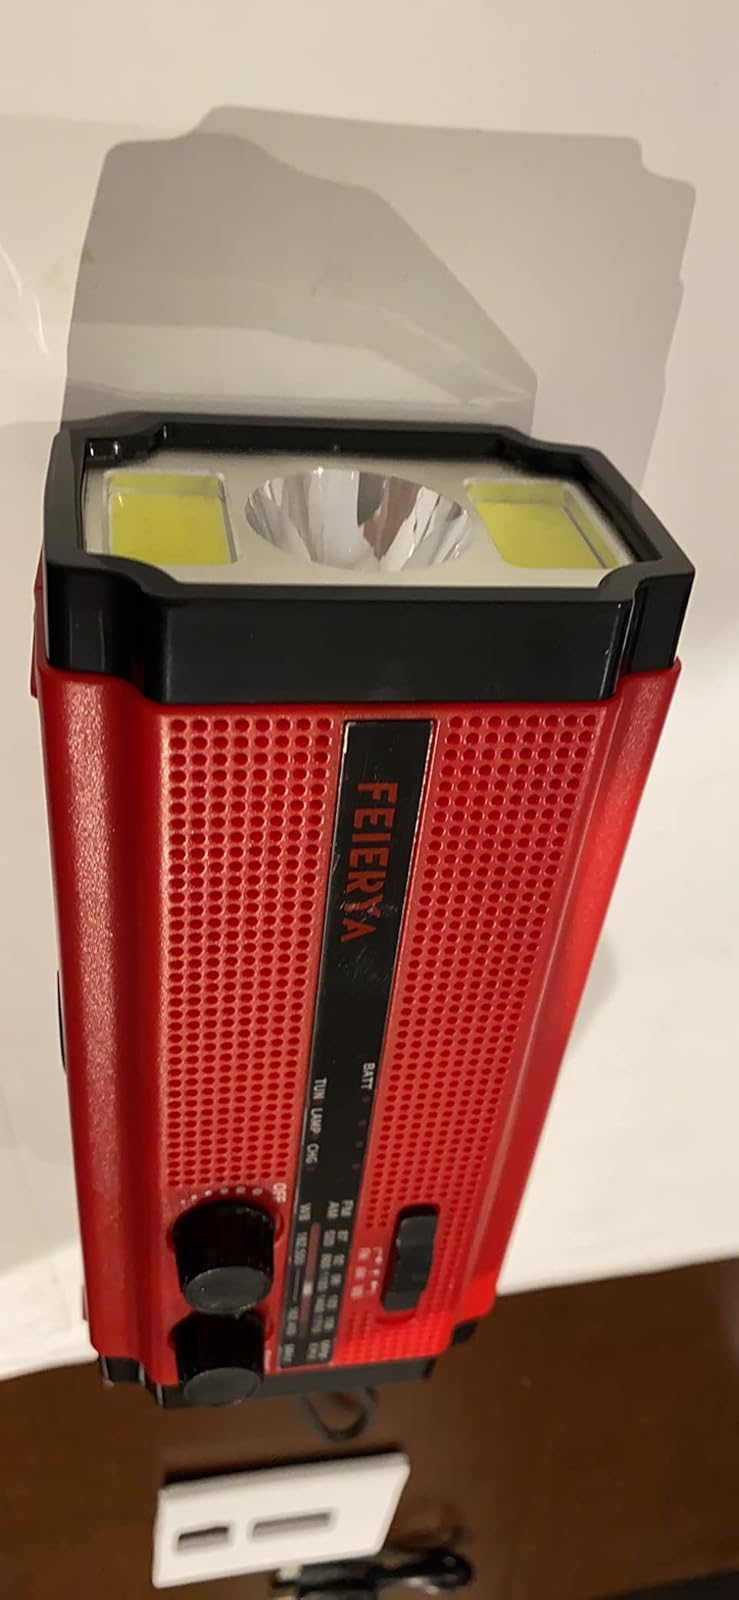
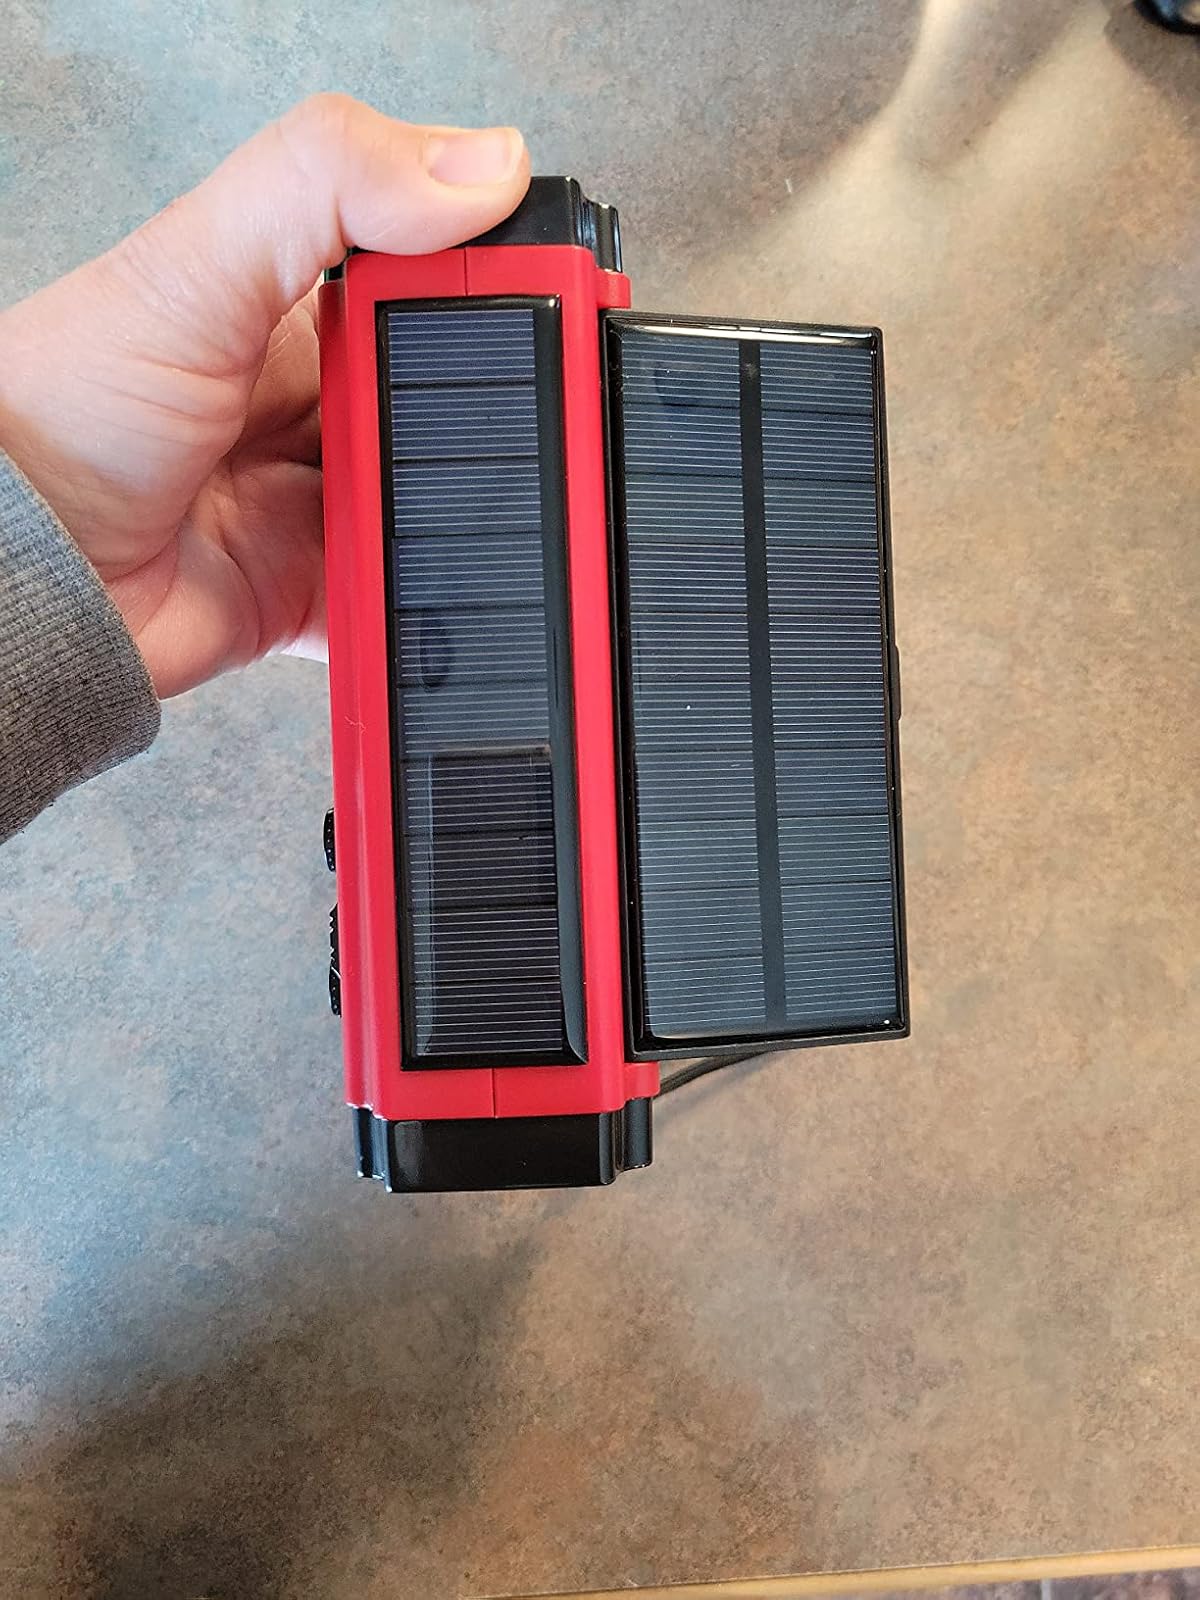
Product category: radio
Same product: yes